Blaise Ilsley

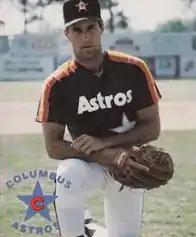
Ilsley in 1988

Blaise Francis Ilsley (born April 9, 1964), is an American former professional baseball left-handed pitcher who played in with the Chicago Cubs, and was bullpen coach for the St. Louis Cardinals.